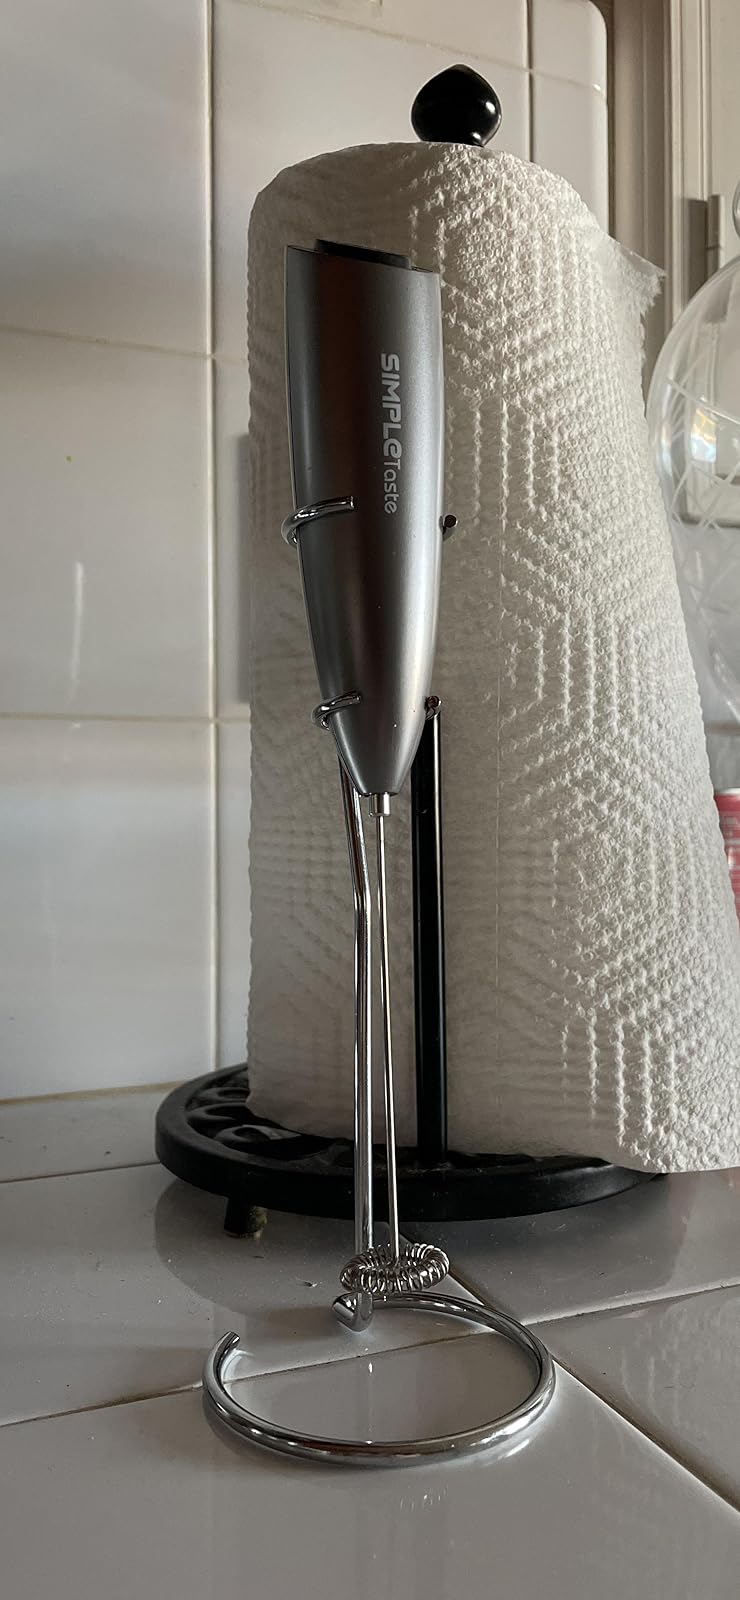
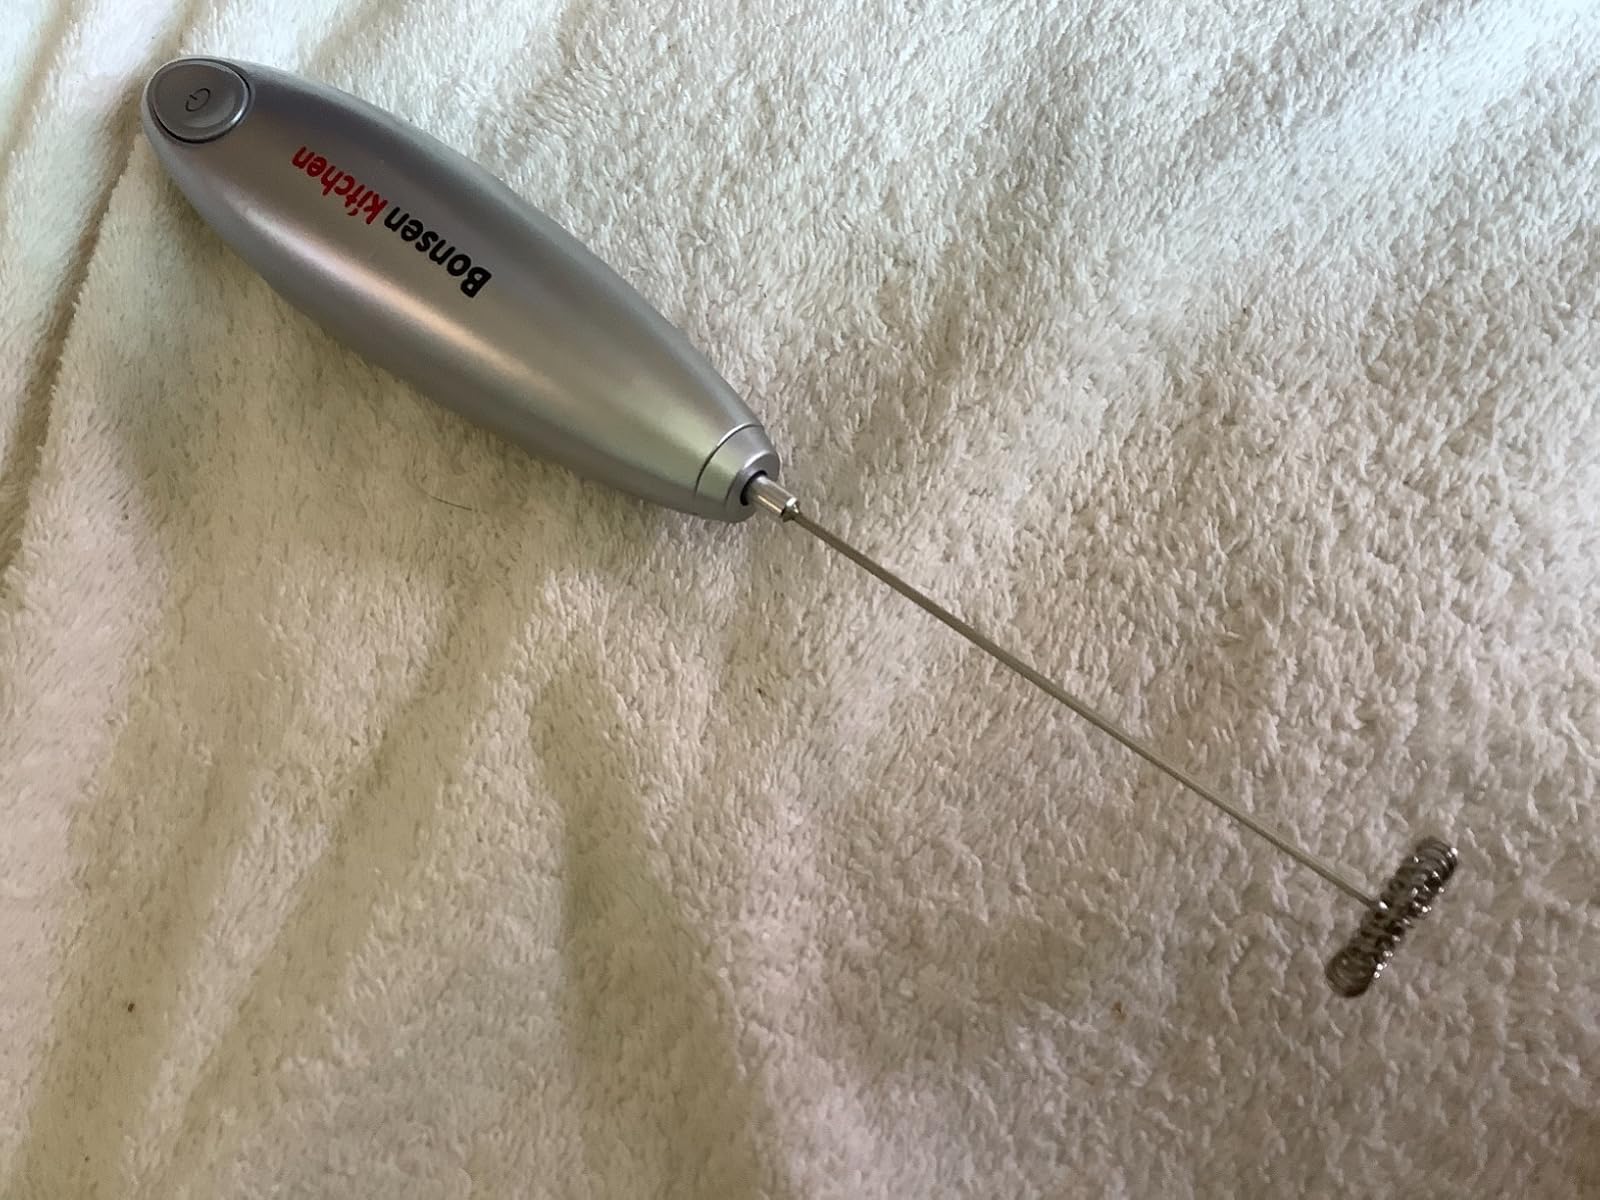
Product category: items_mixer
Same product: no